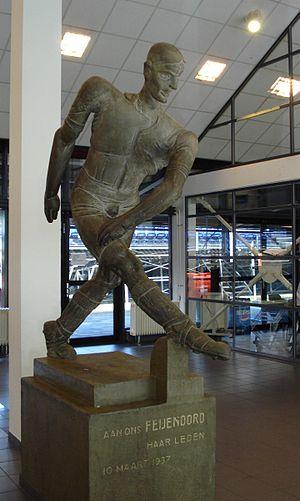
Le stade Feijenoord, ou Stadion Feijenoord en néerlandais, communément appelé De Kuip, est un stade de football situé au sud de Rotterdam dans le quartier d'IJsselmonde.
C'est une liste de la collection du musée d'images, qui font partie de la collection internationale de sculptures disposées dans l'espace public de Rotterdam. La collection a été formée entre 1945, au moment de la reconstruction de la cité, après la Seconde Guerre mondiale, et 2001, année durant laquelle Rotterdam a été capitale européenne de la culture. Elle est réalisée par la ville de Rotterdam en partenariat avec des initiatives privées.